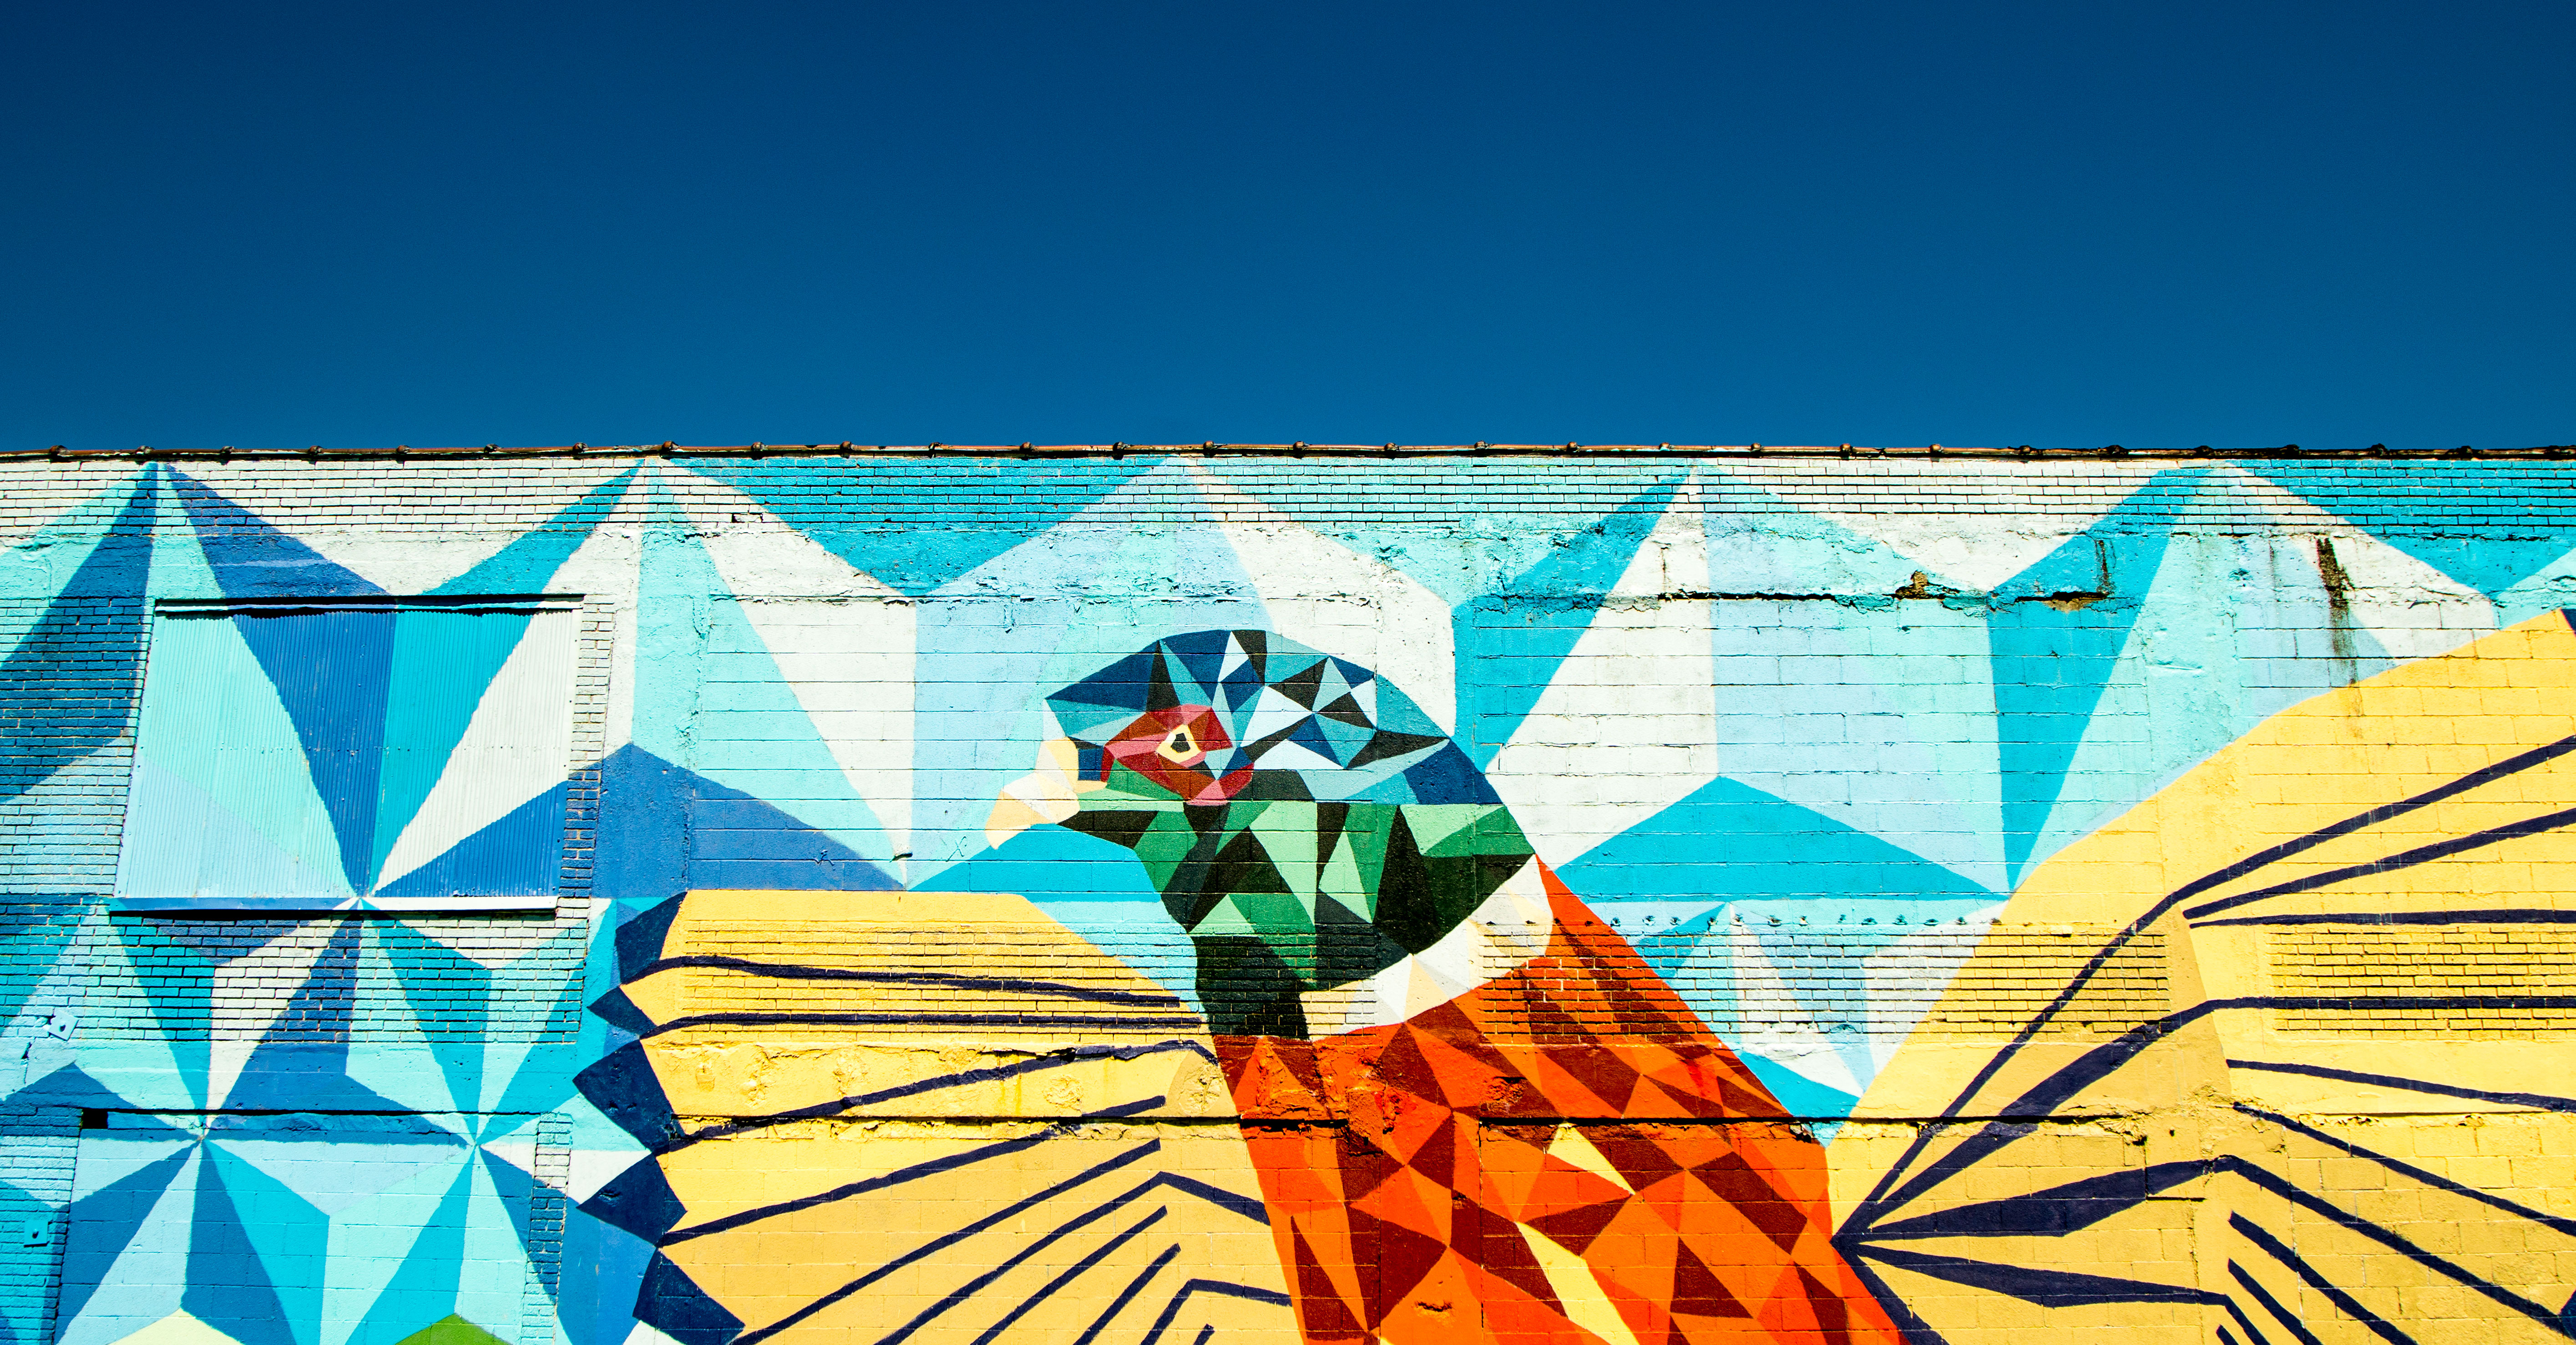
window, glass, pattern, line, color, blue, art, illustration, design, symmetry, mural, modern art